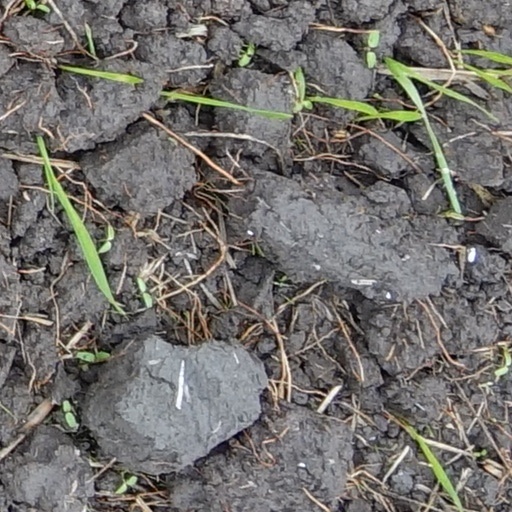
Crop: wheat